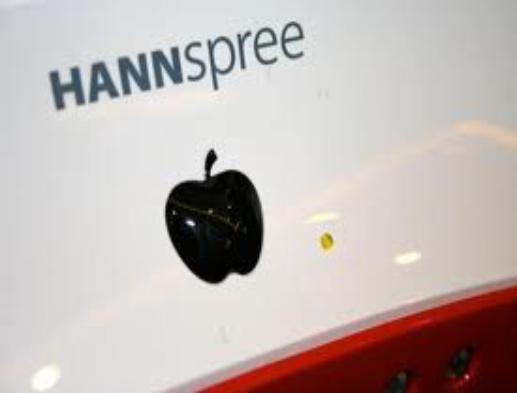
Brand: Hannspree
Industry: Electronic